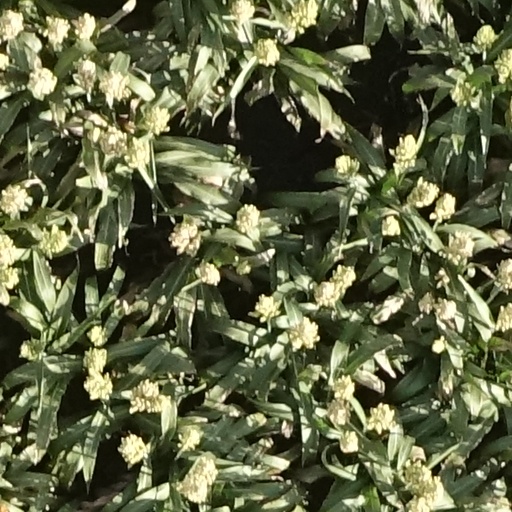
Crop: sorghum